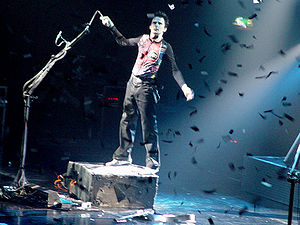
Muse (gruppe) / Historie / 1998–2001
Matthew Bellamy under en koncert i Cardiff 2003.
Muse er et engelsk alternativ rockband fra Teignmouth, Devon. Siden dannelsen i 1994 har bandet bestået af Matthew Bellamy, Christopher Wolstenholme og Dominic Howard. Efter udgivelsen af albummet Black Holes and Revelations, har Morgan Nicholls optrådt live med bandet. Muse er kendt for deres energiske og ekstravagante live-optrædener, og de har spillet over 950 koncerter i 47 lande med deres fusion af mange musikgenrer, blandt andet progressiv rock, alternativ rock, klassisk musik, heavy metal og electronica med et gennemgående tema om revolution.